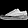
Label: Sneaker